Genrikh Kasparyan

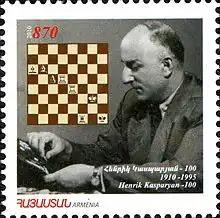
Kasparyan on a 2010 Armenian stamp

Genrikh Kasparyan (Surname also spelled Kasparian) (27 February 1910 – 27 December 1995) was an Armenian chess player. He is considered to have been one of the greatest composers of chess endgame studies.